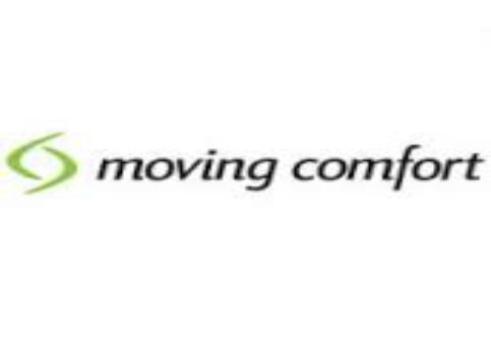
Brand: moving comfort-2
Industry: Clothes